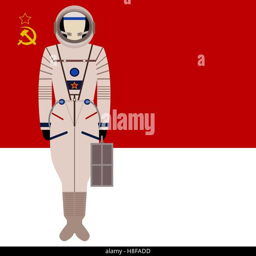
space suit on background of the flag .